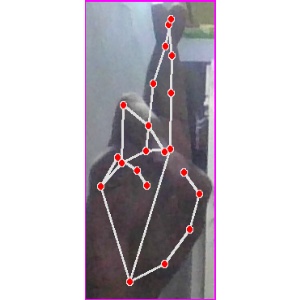
अक्षर: र